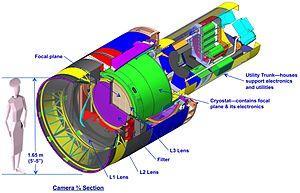
L'Observatoire Vera-C.-Rubin, anciennement nommé Large Synoptic Survey Telescope, est un télescope optique américain de grande taille en cours de construction à une centaine de kilomètres de La Serena, au nord du Chili, et caractérisé par un champ d'observation très large. Les caractéristiques de ce télescope de relevé astronomique lui permettent de photographier l'ensemble du ciel austral en un peu plus de trois jours, avec une sensibilité lui permettant de fournir des images d'objets dont la magnitude apparente est inférieure ou égale à 24. Sa résolution spatiale est de 0,2 secondes d'arc. Le mode d'observation est optimisé pour détecter les phénomènes transitoires. Au cours des 10 années d'observation programmées, le LSST doit photographier 825 fois l'ensemble du ciel austral, ce qui permettra, en fusionnant les différentes images, d'atteindre une magnitude apparente de 27.